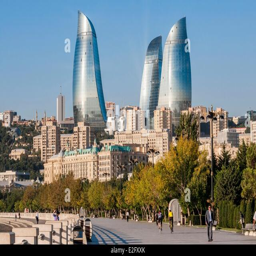
view from the edge along